Rohri

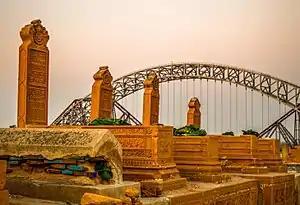
The Sateen Jo Aastan shrine in Rohri

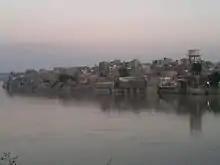
View of the city from Bakkar Island

Rohri is west of the ancient city of Aror. Roruka, as capital of the Sauvira Kingdom, is mentioned as an important trading center in early Buddhist literature. Little is known about the city's history prior to the Arab invasion in the eighth century, but Aror was the capital of the Rai dynasty and then the Brahman dynasty that once ruled northern Sindh.